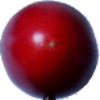
Label: Tamarillo 1